Jim Gray (UDA member)

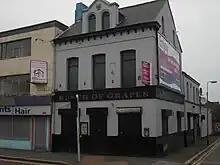
The Bunch of Grapes, Gray's pub on Belfast's Castlereagh Road

Renowned for his violent temper, he once allegedly brutally beat then stomped on a man's head during an outdoor Rod Stewart concert at Stormont in full view of the audience. On another occasion, he violently attacked a man with a golf club after the latter had beaten him in a game of golf. For that assault, Gray was barred from the Ormeau Golf Club. He had allegedly ordered the killing of his predecessor McCreery, whom he accused of being a police informer. Gray then took over his brigade and one of his pubs. In January 2001, the gunman, Geordie Legge met a grisly end, allegedly at the hands of Gray and his henchmen. Legge had reportedly denounced Gray's organised criminal racket and tried to interfere with Gray's lucrative drug-dealing, and he was repeatedly tortured and stabbed to death inside "The Bunch of Grapes", another of Gray's east Belfast pubs.